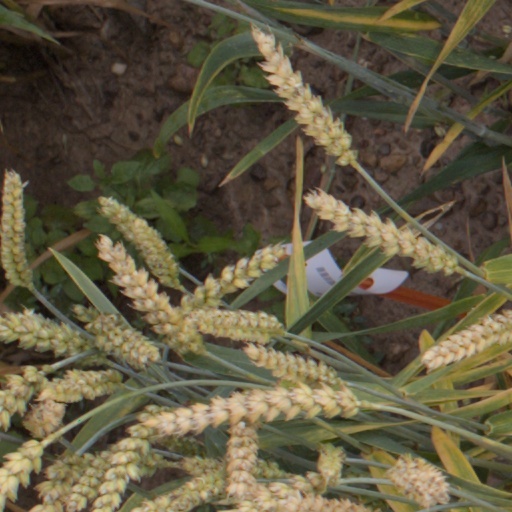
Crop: wheat